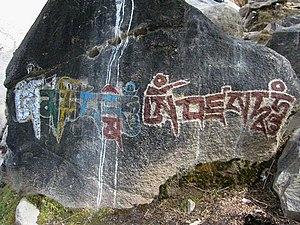
L'écriture tibétaine est un alphasyllabaire d'origine indienne, de la famille des écritures brahmiques, utilisé pour écrire le tibétain ainsi que le dzongkha, le ladakhi et parfois le balti.